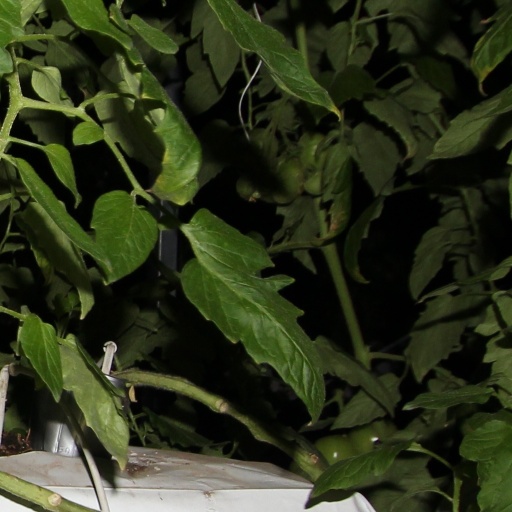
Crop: tomato